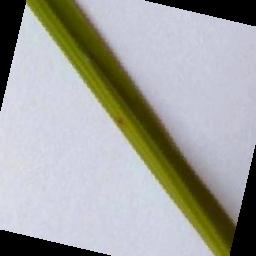
Label: Rice___Brown_Spot